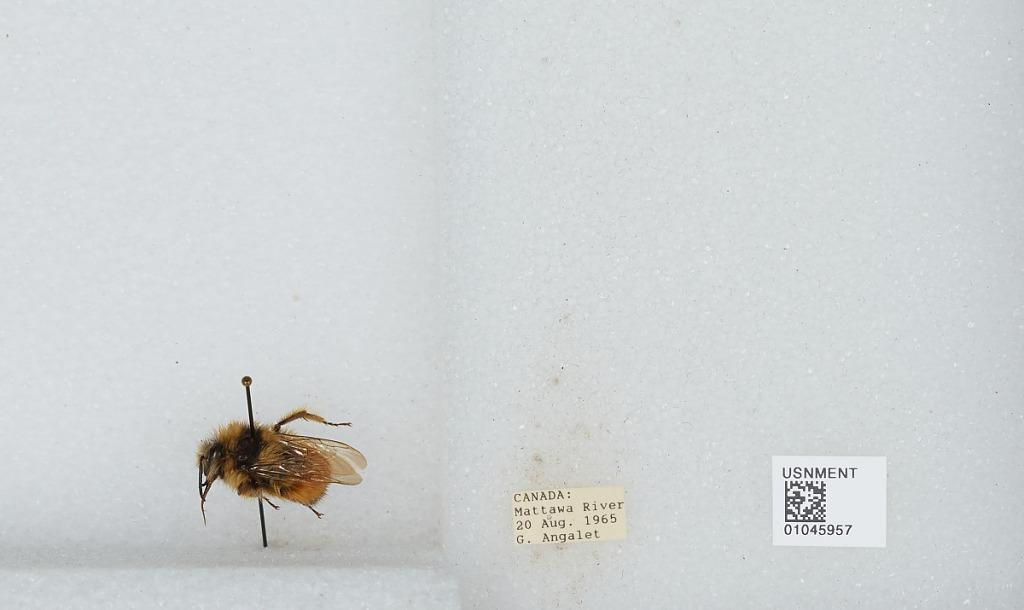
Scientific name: Bombus sp.
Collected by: G. Angalet
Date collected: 1965-8-20
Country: Canada
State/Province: Ontario
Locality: Mattawa River
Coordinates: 46.3137, -78.7121